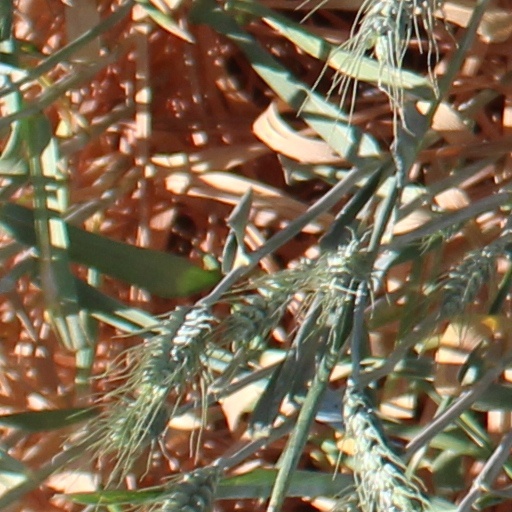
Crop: wheat